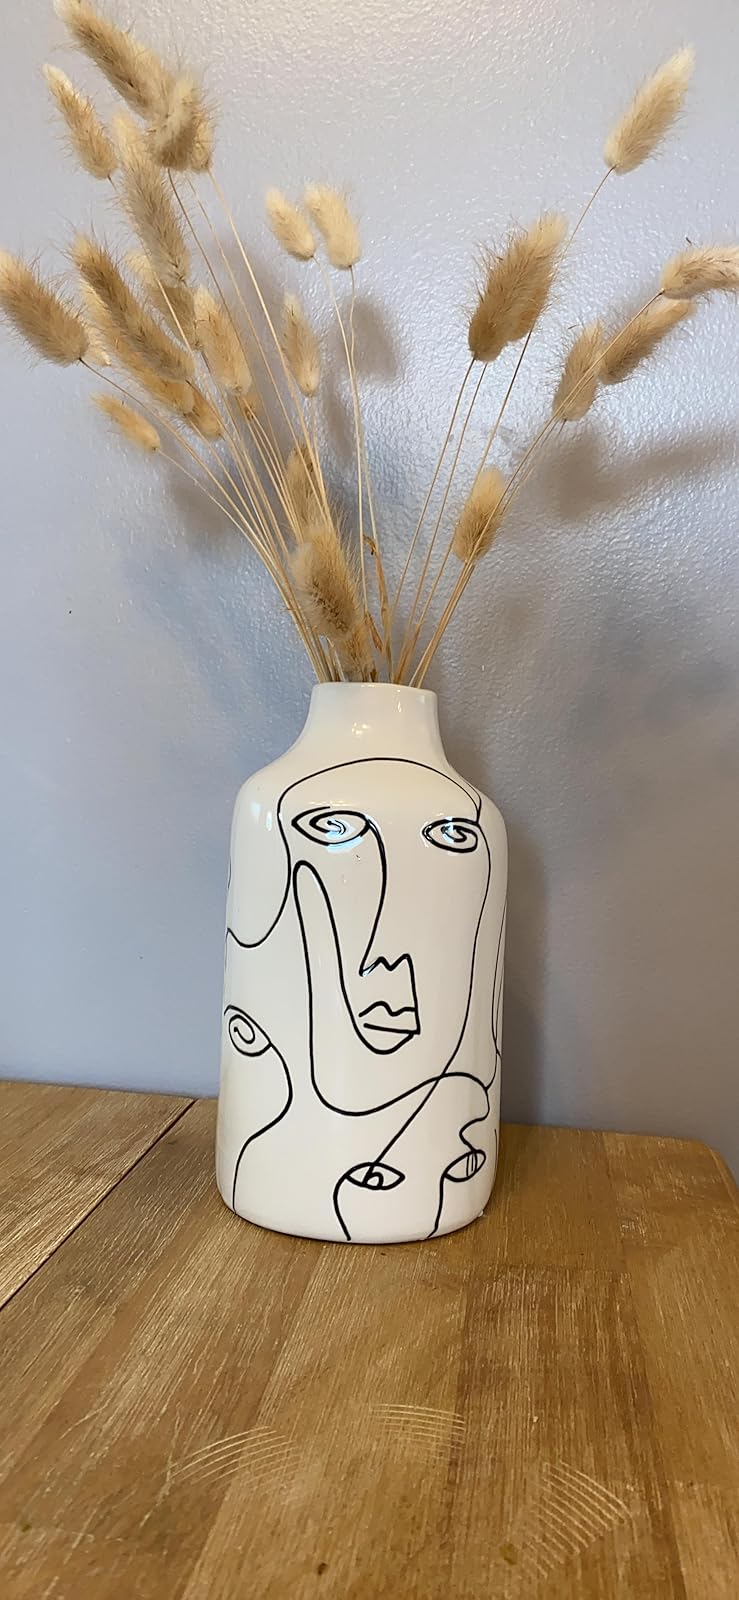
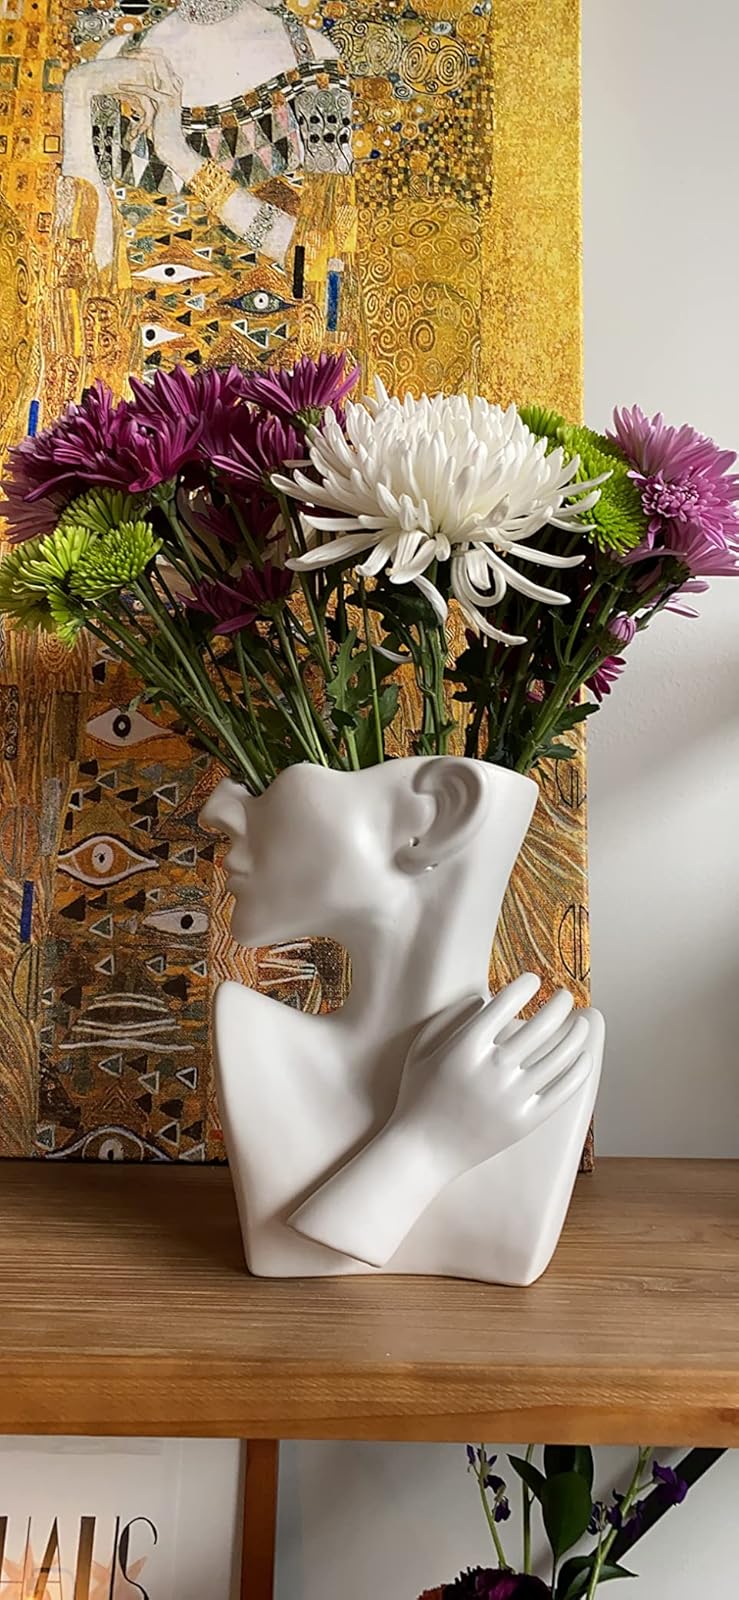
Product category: vase
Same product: no